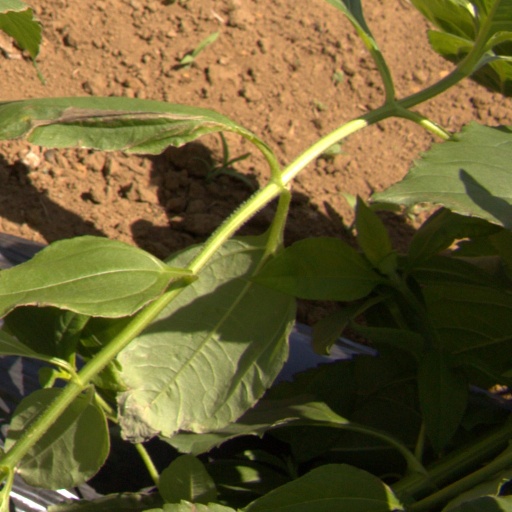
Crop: Jerusalem artichoke